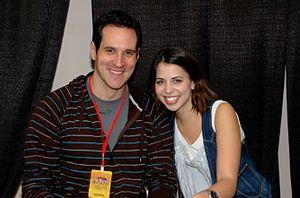
Laura Bailey, née le 28 mai 1981 à Biloxi, est une actrice américaine. Elle est surtout connue pour faire du doublage.
Travis Willingham, né le 3 août 1981 à Dallas, est un acteur américain. Il est également connu pour faire du doublage.
Fire Emblem: Awakening est un jeu vidéo de rôle tactique développé par Intelligent Systems et Nintendo SPD et édité par Nintendo sur Nintendo 3DS. Il s'agit du treizième opus de la saga Fire Emblem, ainsi que le premier jeu de cette série à être sorti sur Nintendo 3DS. Il est sorti le 19 avril 2012 au Japon, le 4 février 2013 en Amérique du Nord et le 19 avril 2013 en Europe.